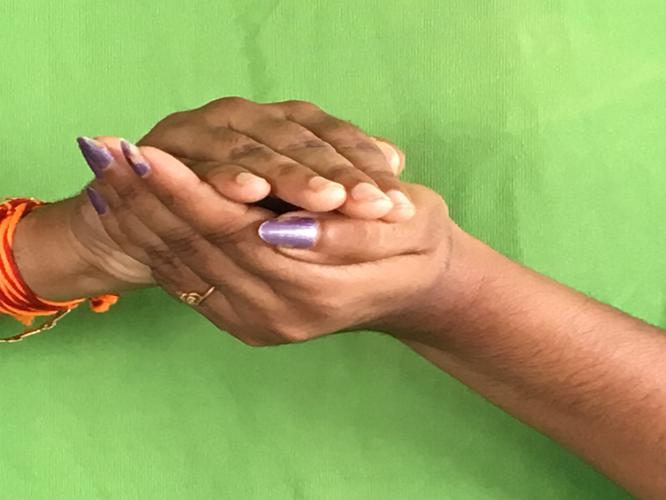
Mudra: Samputa
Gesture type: double_hand